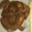
Label: frog